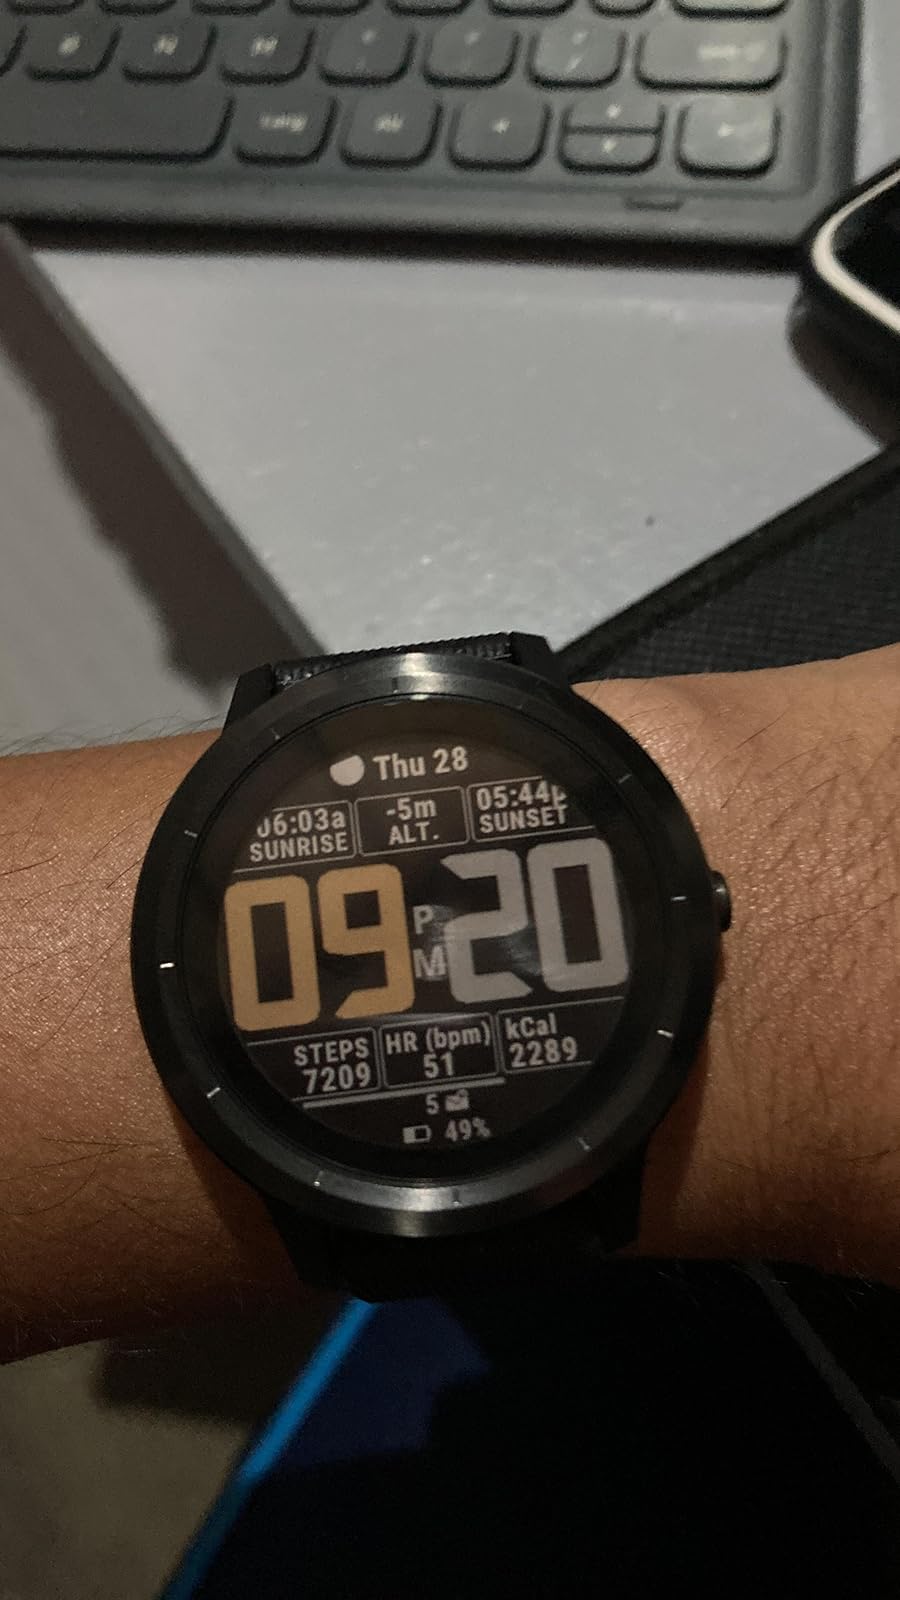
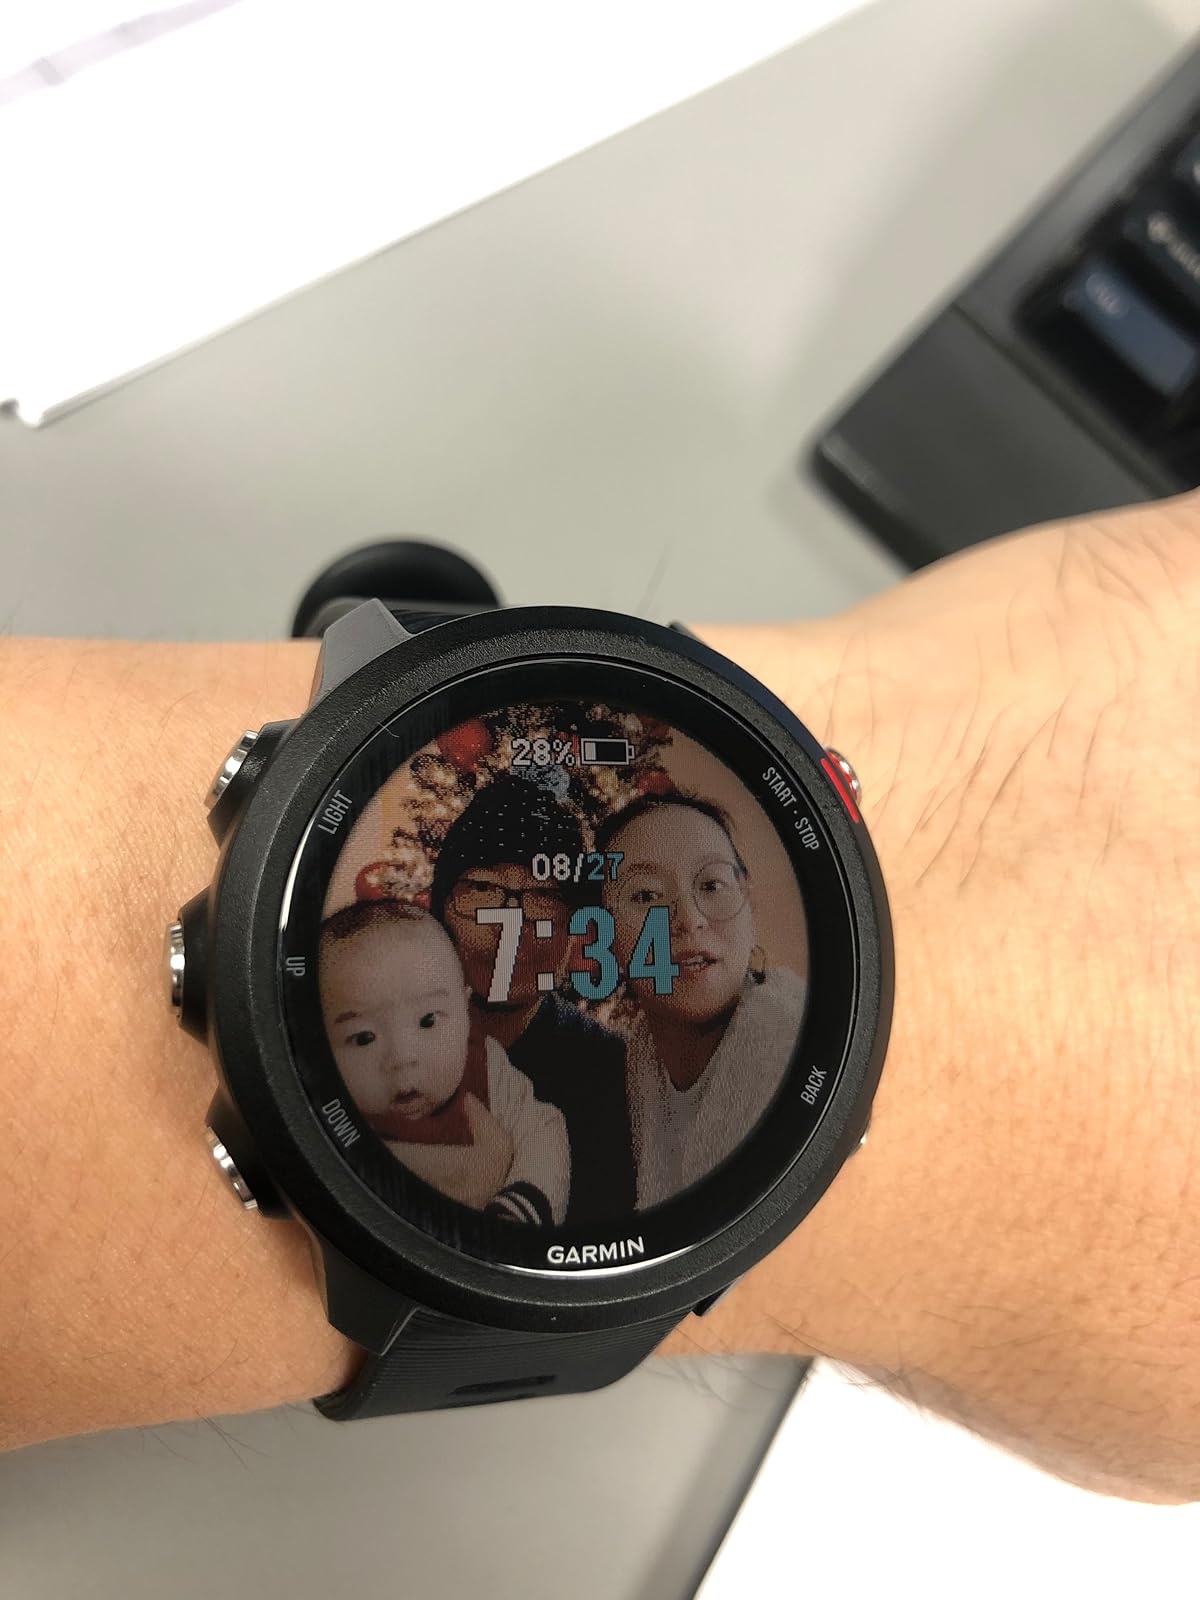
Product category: smartwatch
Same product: no